Werlaburgdorf

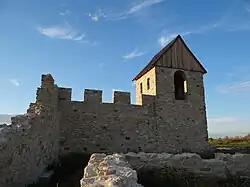
Reconstructed tower of former Werla Castle

Archaeological finds on the plateau above the Oker east of the village date back to the Baalberge group of the Neolithic. In the 10th century the German royal Ottonian dynasty had the Werla "Pfalz" erected within their Saxon homelands of Eastphalia, like the nearby castles of Goslar, Dahlum, Grona and Pöhlde. The assumption that the spur had been the site of a Saxon sacred grove and thing assembly has not been established.